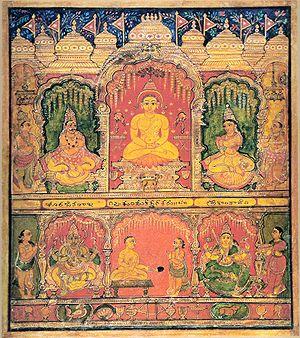
Kunthunath appelé aussi Kunthu est le dix-septième Tirthankara, le dix-septième Maitre éveillé du jaïnisme, de notre époque. Il est né à Hastinapur dans l'Uttar Pradesh en Inde. D'origine royale, il a régné pour un temps avant de devenir ascète. Il a atteint l'omniscience; puis la libération à travers le nirvana au Mont Sammeda dans l'état actuel du Jharkhand, toujours en Inde. Son symbole est la chèvre.